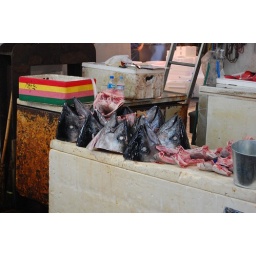
Leftovers at the Tsukiji Fish Market-the world's largest fish market by several times.